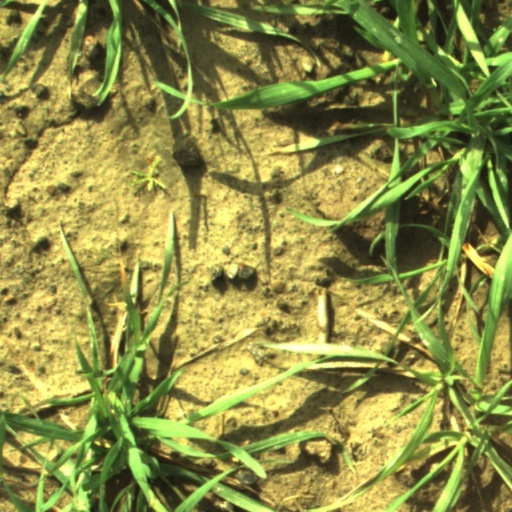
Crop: wheat